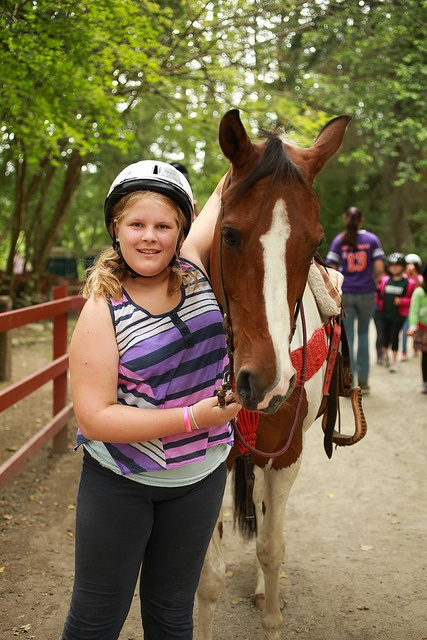
A girl with her arm around a horse on a dirt path.
A girl is petting a brown and white horse.
a YOUNG GIRL STANDING WITH HER ARM AROUND A HORSE
a woman standing next to a horse and a fence
A woman is posing for a picture with her horse.